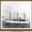
Label: ship